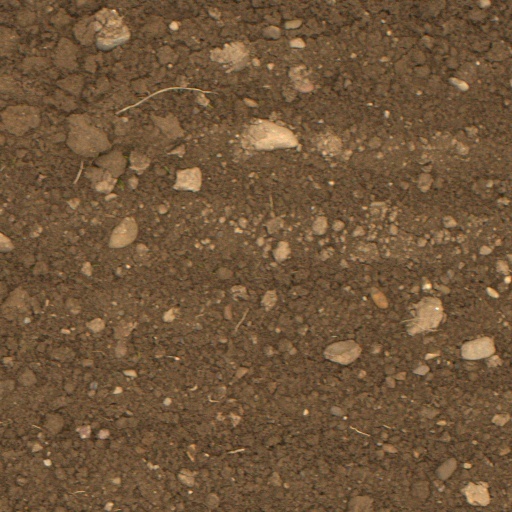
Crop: wheat